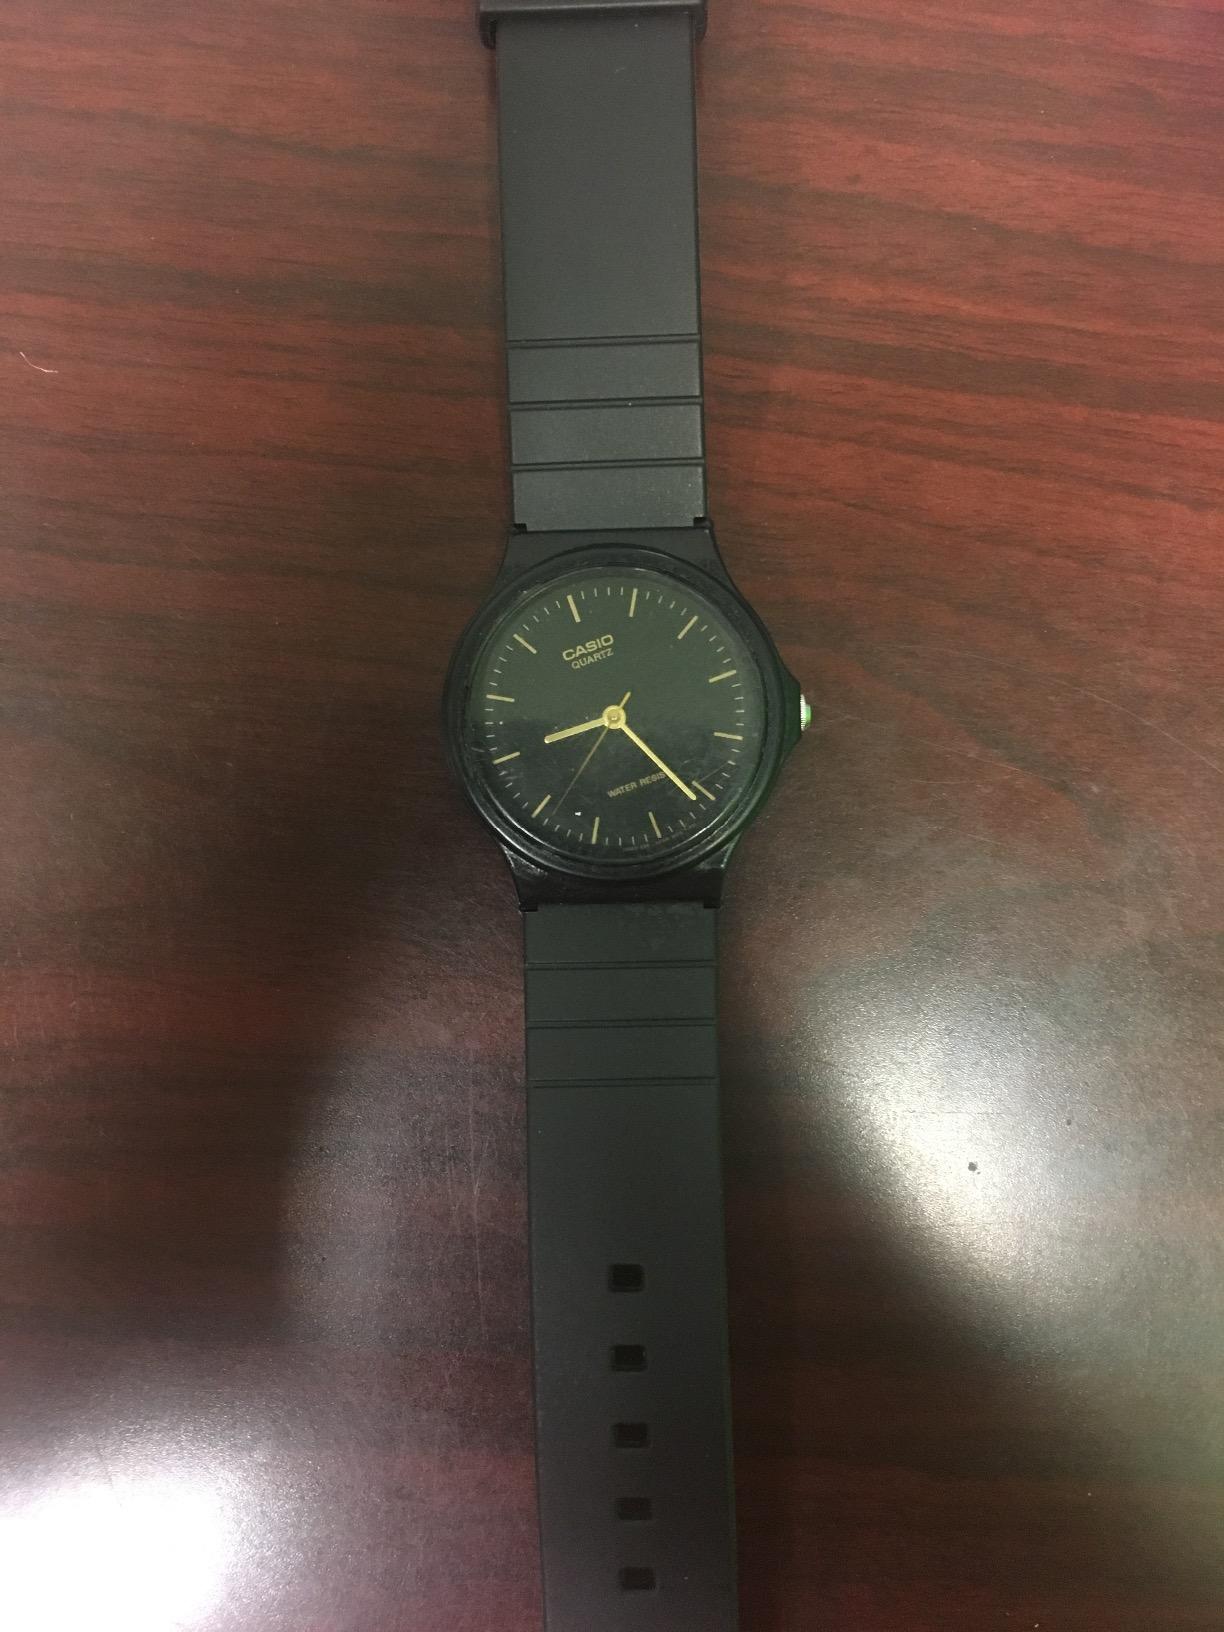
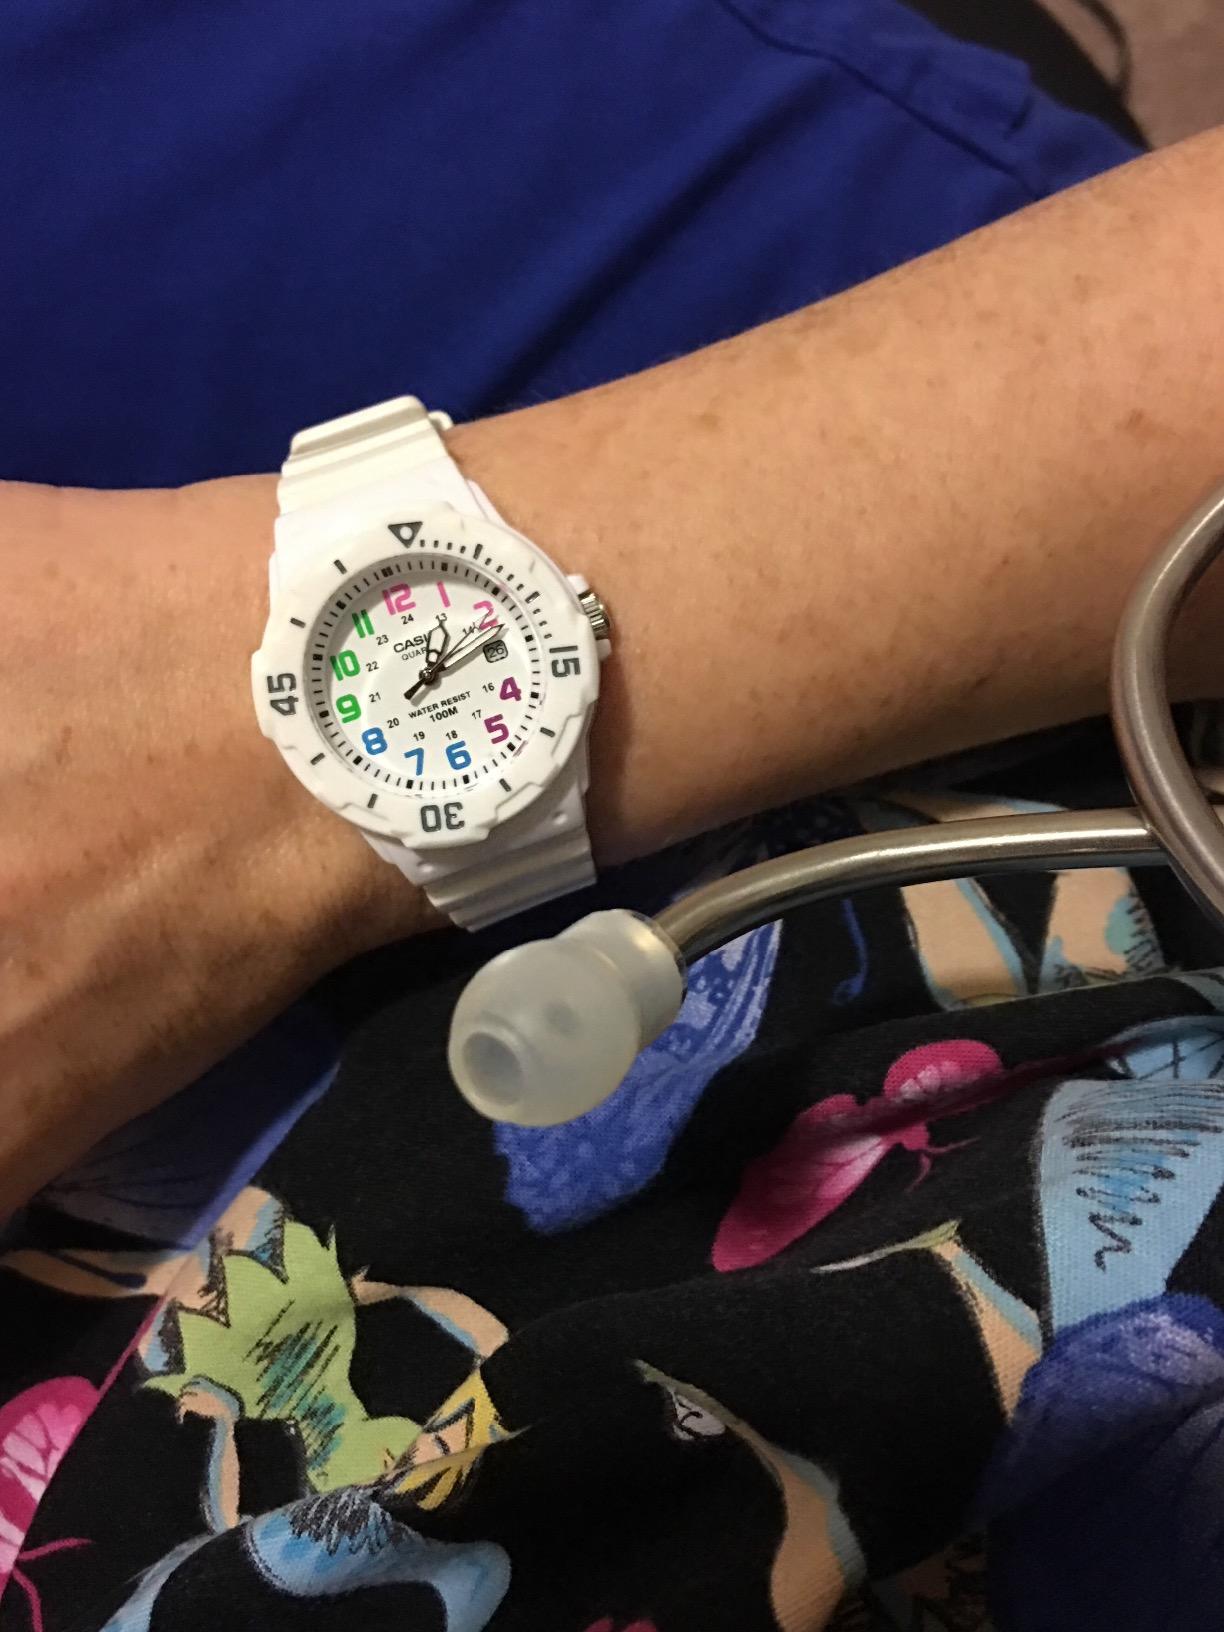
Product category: accessories_watch
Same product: no